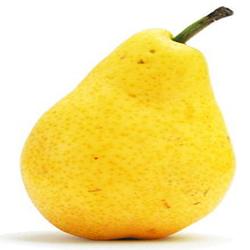
Label: Pear